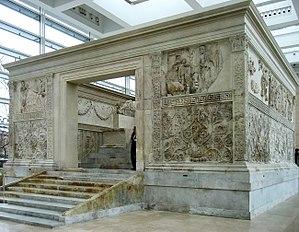
L'autel de la Gens Augusta est un autel sacrificiel d'époque romaine consacré au culte impérial, découvert sur le flanc de la colline de Byrsa, au sein du site archéologique de Carthage et conservé au musée national du Bardo, dans la salle dite de Carthage occupant l'ancien patio du palais beylical.
Le Champ de Mars est une vaste plaine de près de deux kilomètres carrés située au nord-ouest du centre historique de Rome, sur la rive gauche du Tibre, et constituant un domaine public de la Rome antique. À l'origine, la région s'étend hors des murs de la ville. C'est dans cette région qu'est consacré le premier sanctuaire dédié au dieu Mars de Rome.
L'Ara Pacis ou Autel de la Paix est un monument de la Rome antique édifié par le premier empereur romain Auguste entre 13 et 9 av. J.-C., en l'honneur de Pax, déesse de la Paix. Il se trouve sur la Via Flaminia dans la zone septentrionale du Champ de Mars, dédiée à la célébration des victoires romaines. C'est un lieu symbolique du retour à la Paix car c'est là que les soldats et leur commandant, de retour de leur campagne militaire, effectuent les rites qui clôturent leur activité guerrière.
Le principat d'Auguste ou principat augustéen est la forme de gouvernement instaurée par Auguste entre 31 et 27 av. J.-C. et qu'il fait évoluer jusqu'à sa mort en 14 ap. J.-C. Il fait suite à une longue période de guerres civiles et marque la fin de la République romaine et le début de l'Empire romain.